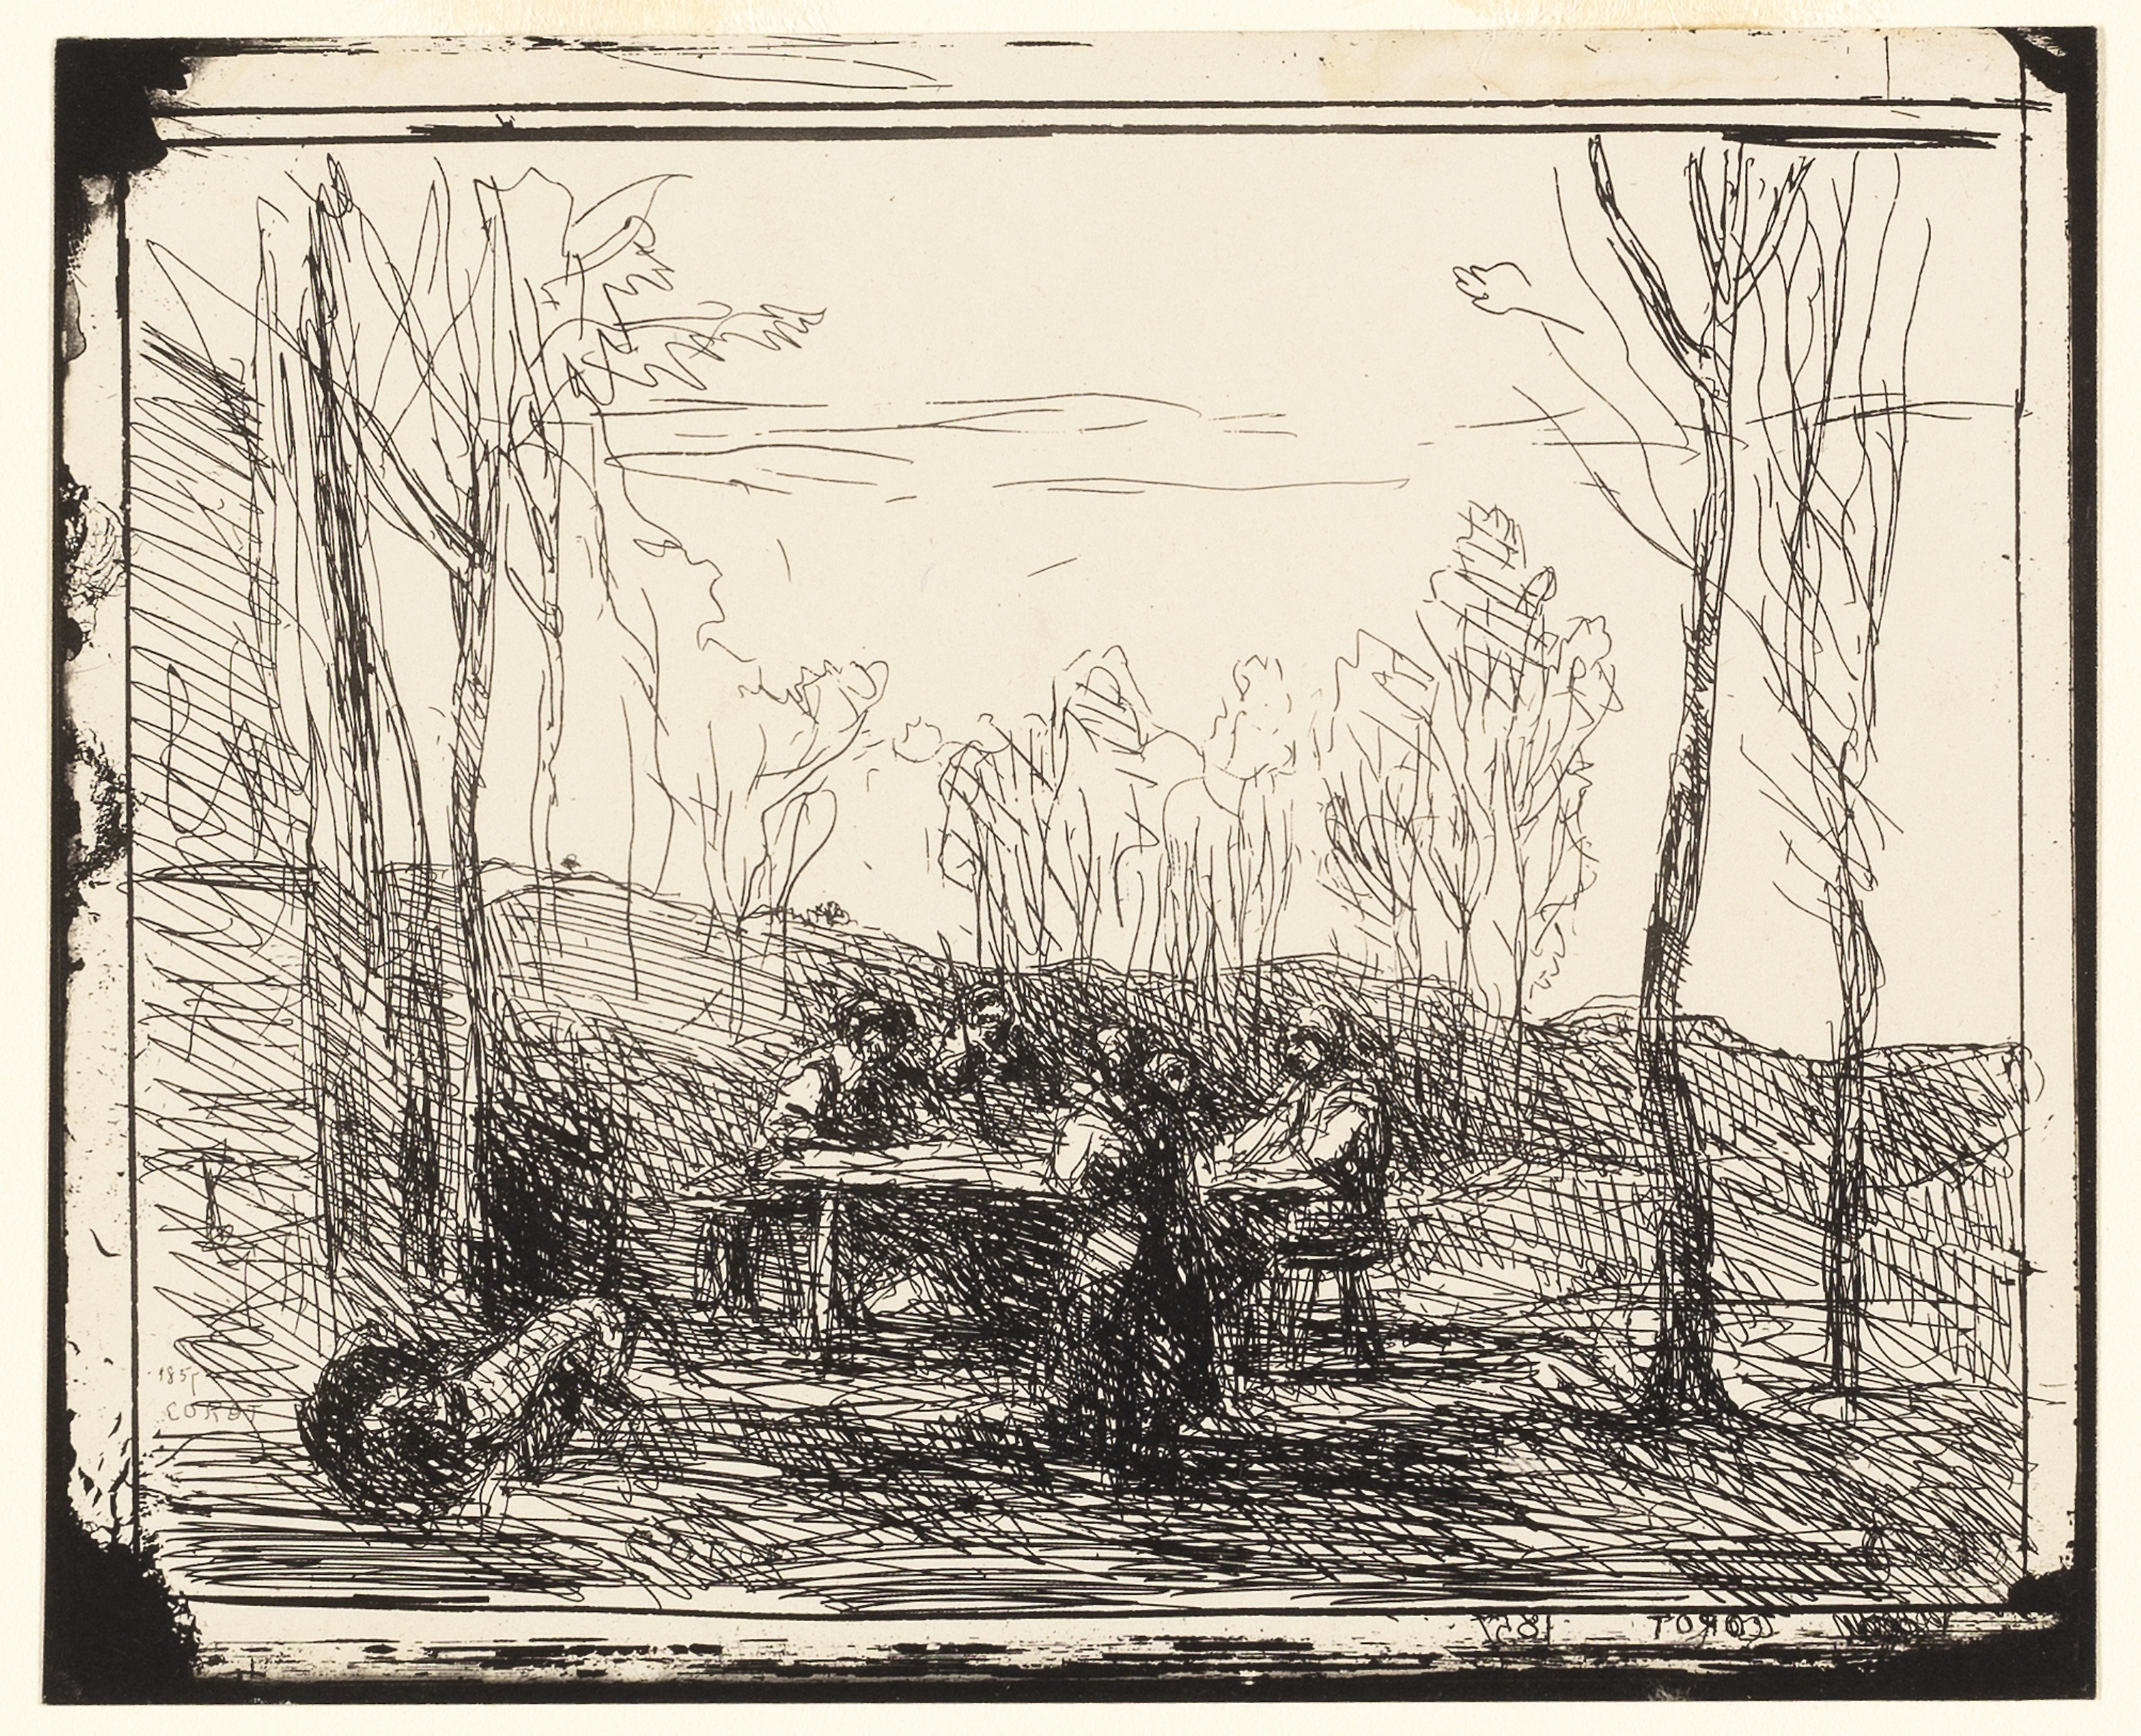
black and white, tree, art, picture frame, drawing, sketch, artwork, visual arts, monochrome, illustration, history, grass family